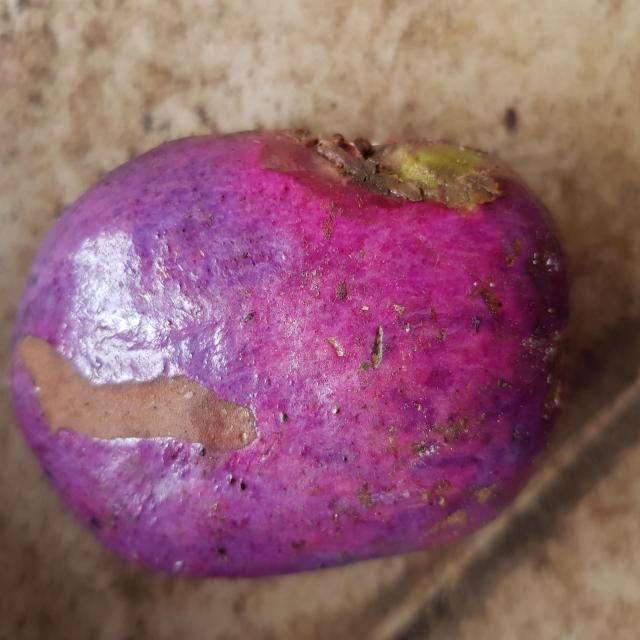
Plum grade: rotten